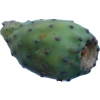
Label: cactus_fruit_green